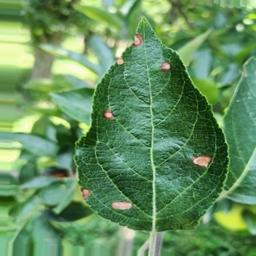
Label: Alternaria